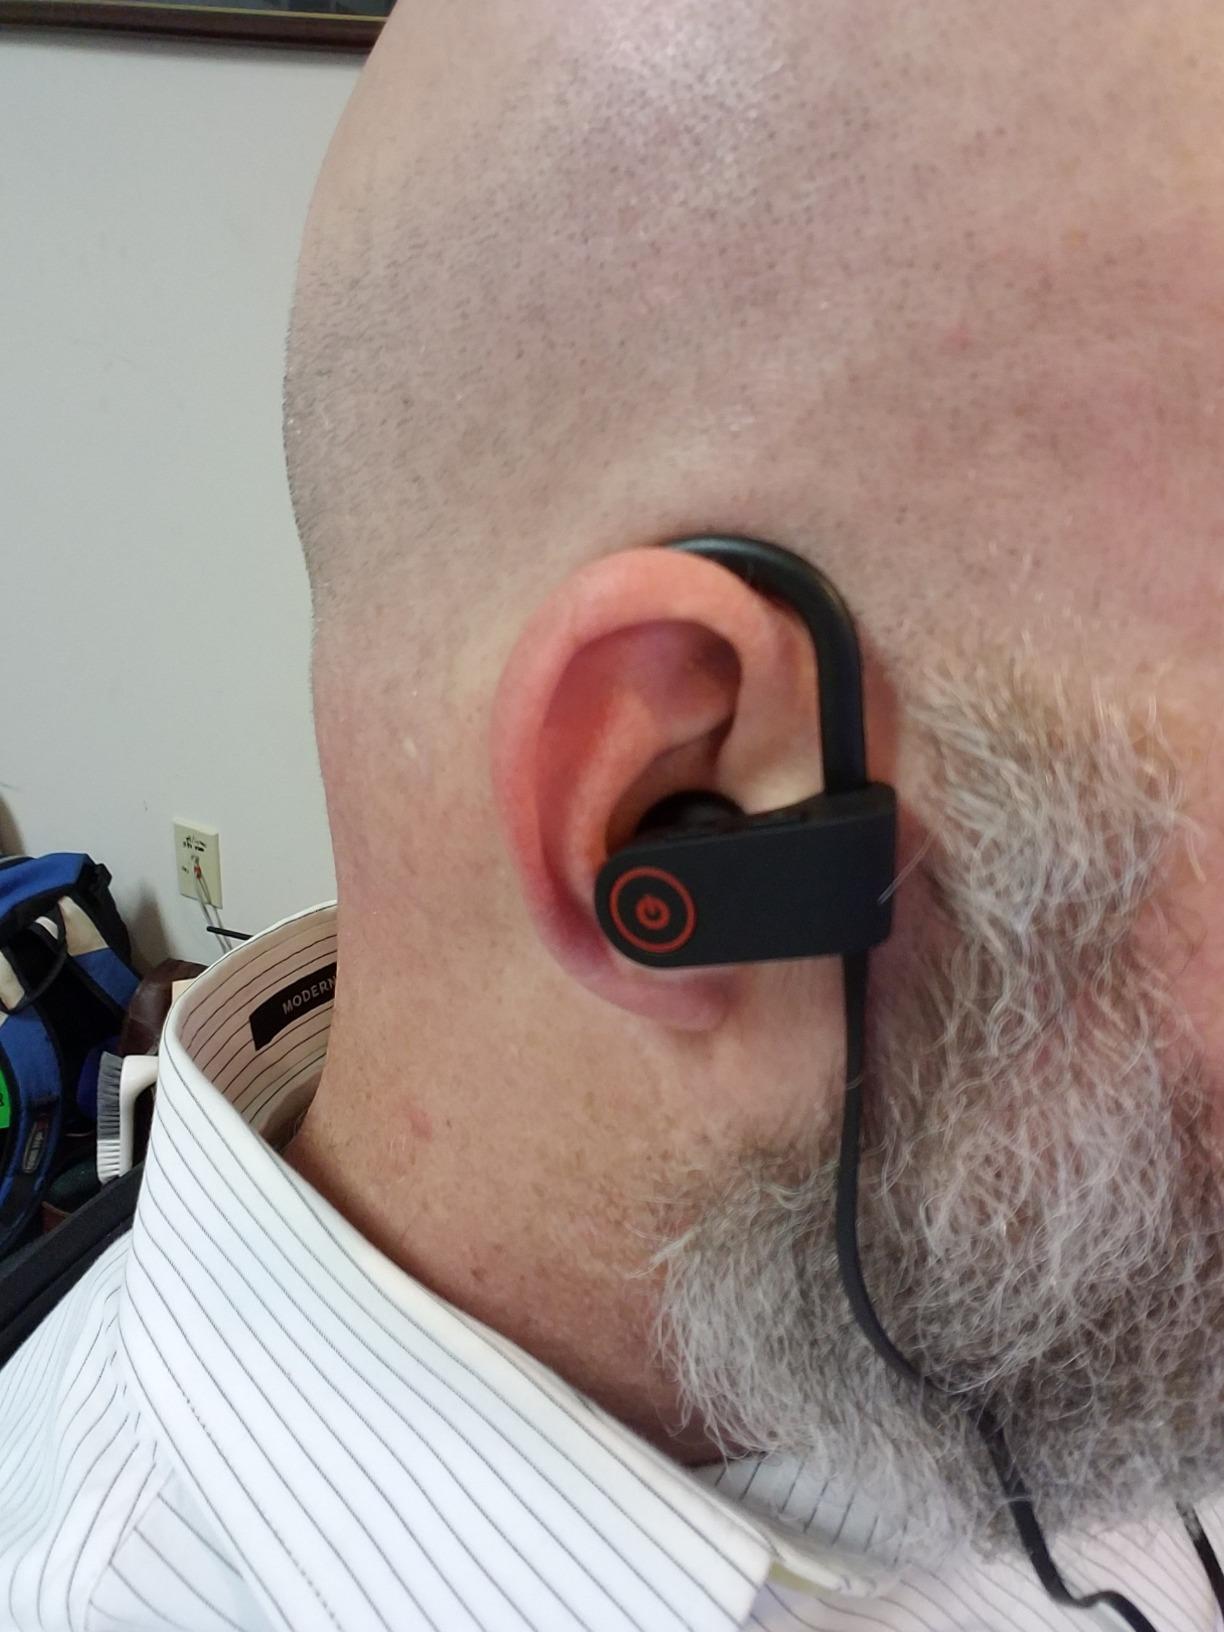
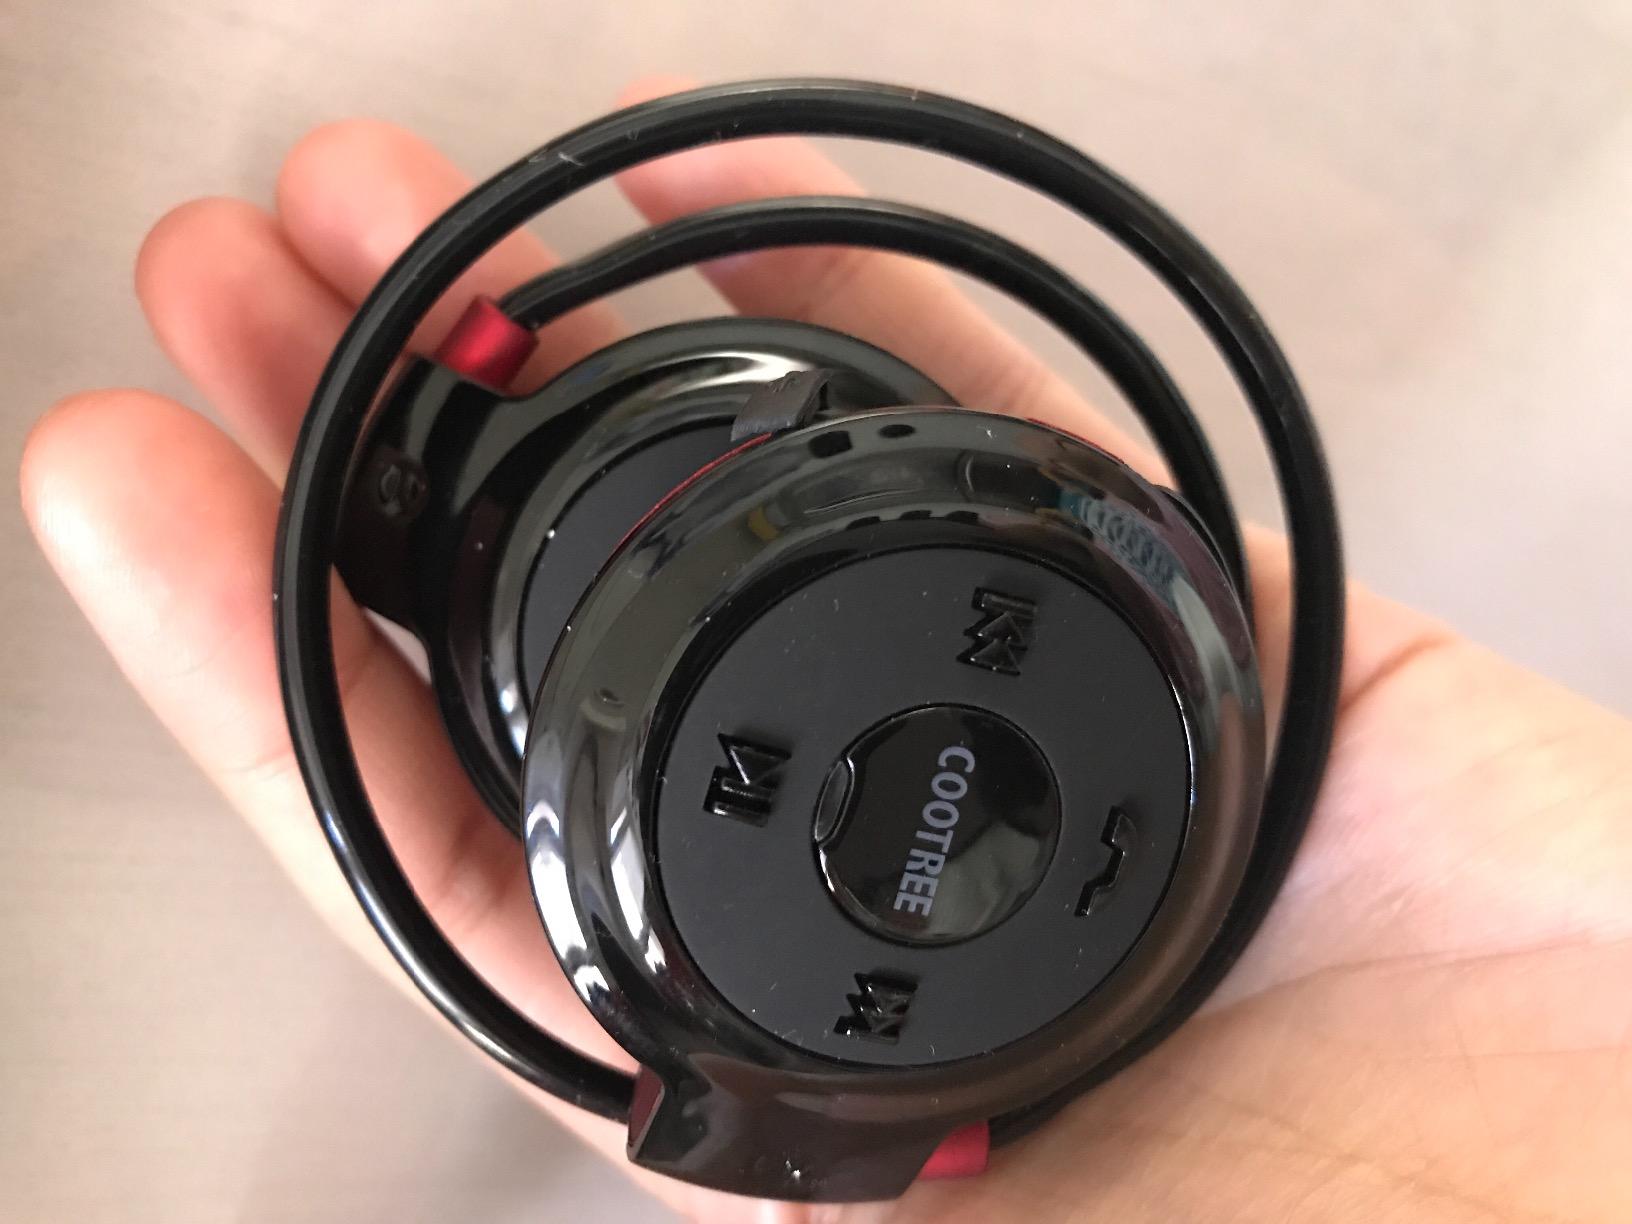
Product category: headphones
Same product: no